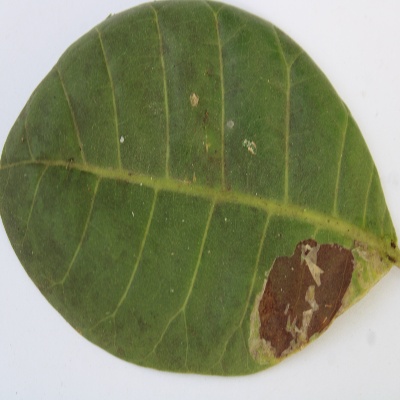
Crop: Cashew
Condition: leaf miner